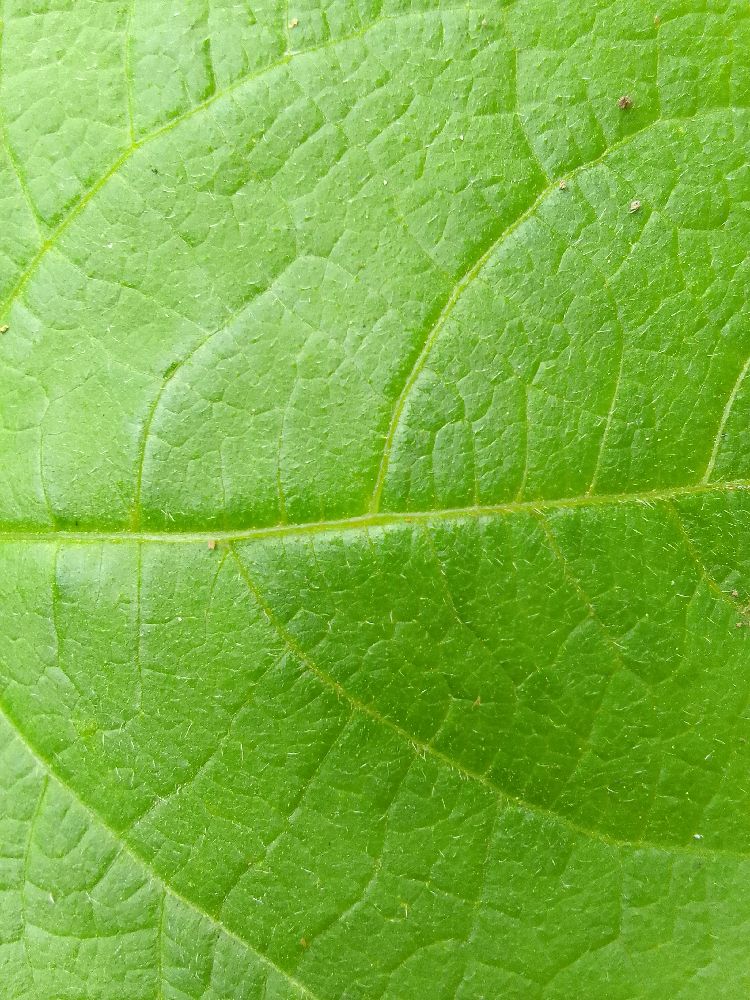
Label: healthy